Hjellestad

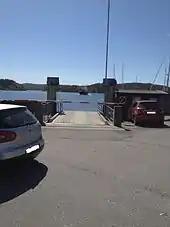
The ferry quay at Hjellestad

Hjellestad is a neighborhood of Bergen, Norway, situated in the borough of Ytrebygda. It is located on Mildehalvøyen, about from the city center. From Hjellestad there is a ferry to Bjelkarøy, Lerøy and Klokkarvik. Bergen Airport, Hjellestad was situated there from 1948 to 1951.